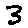
Label: 3